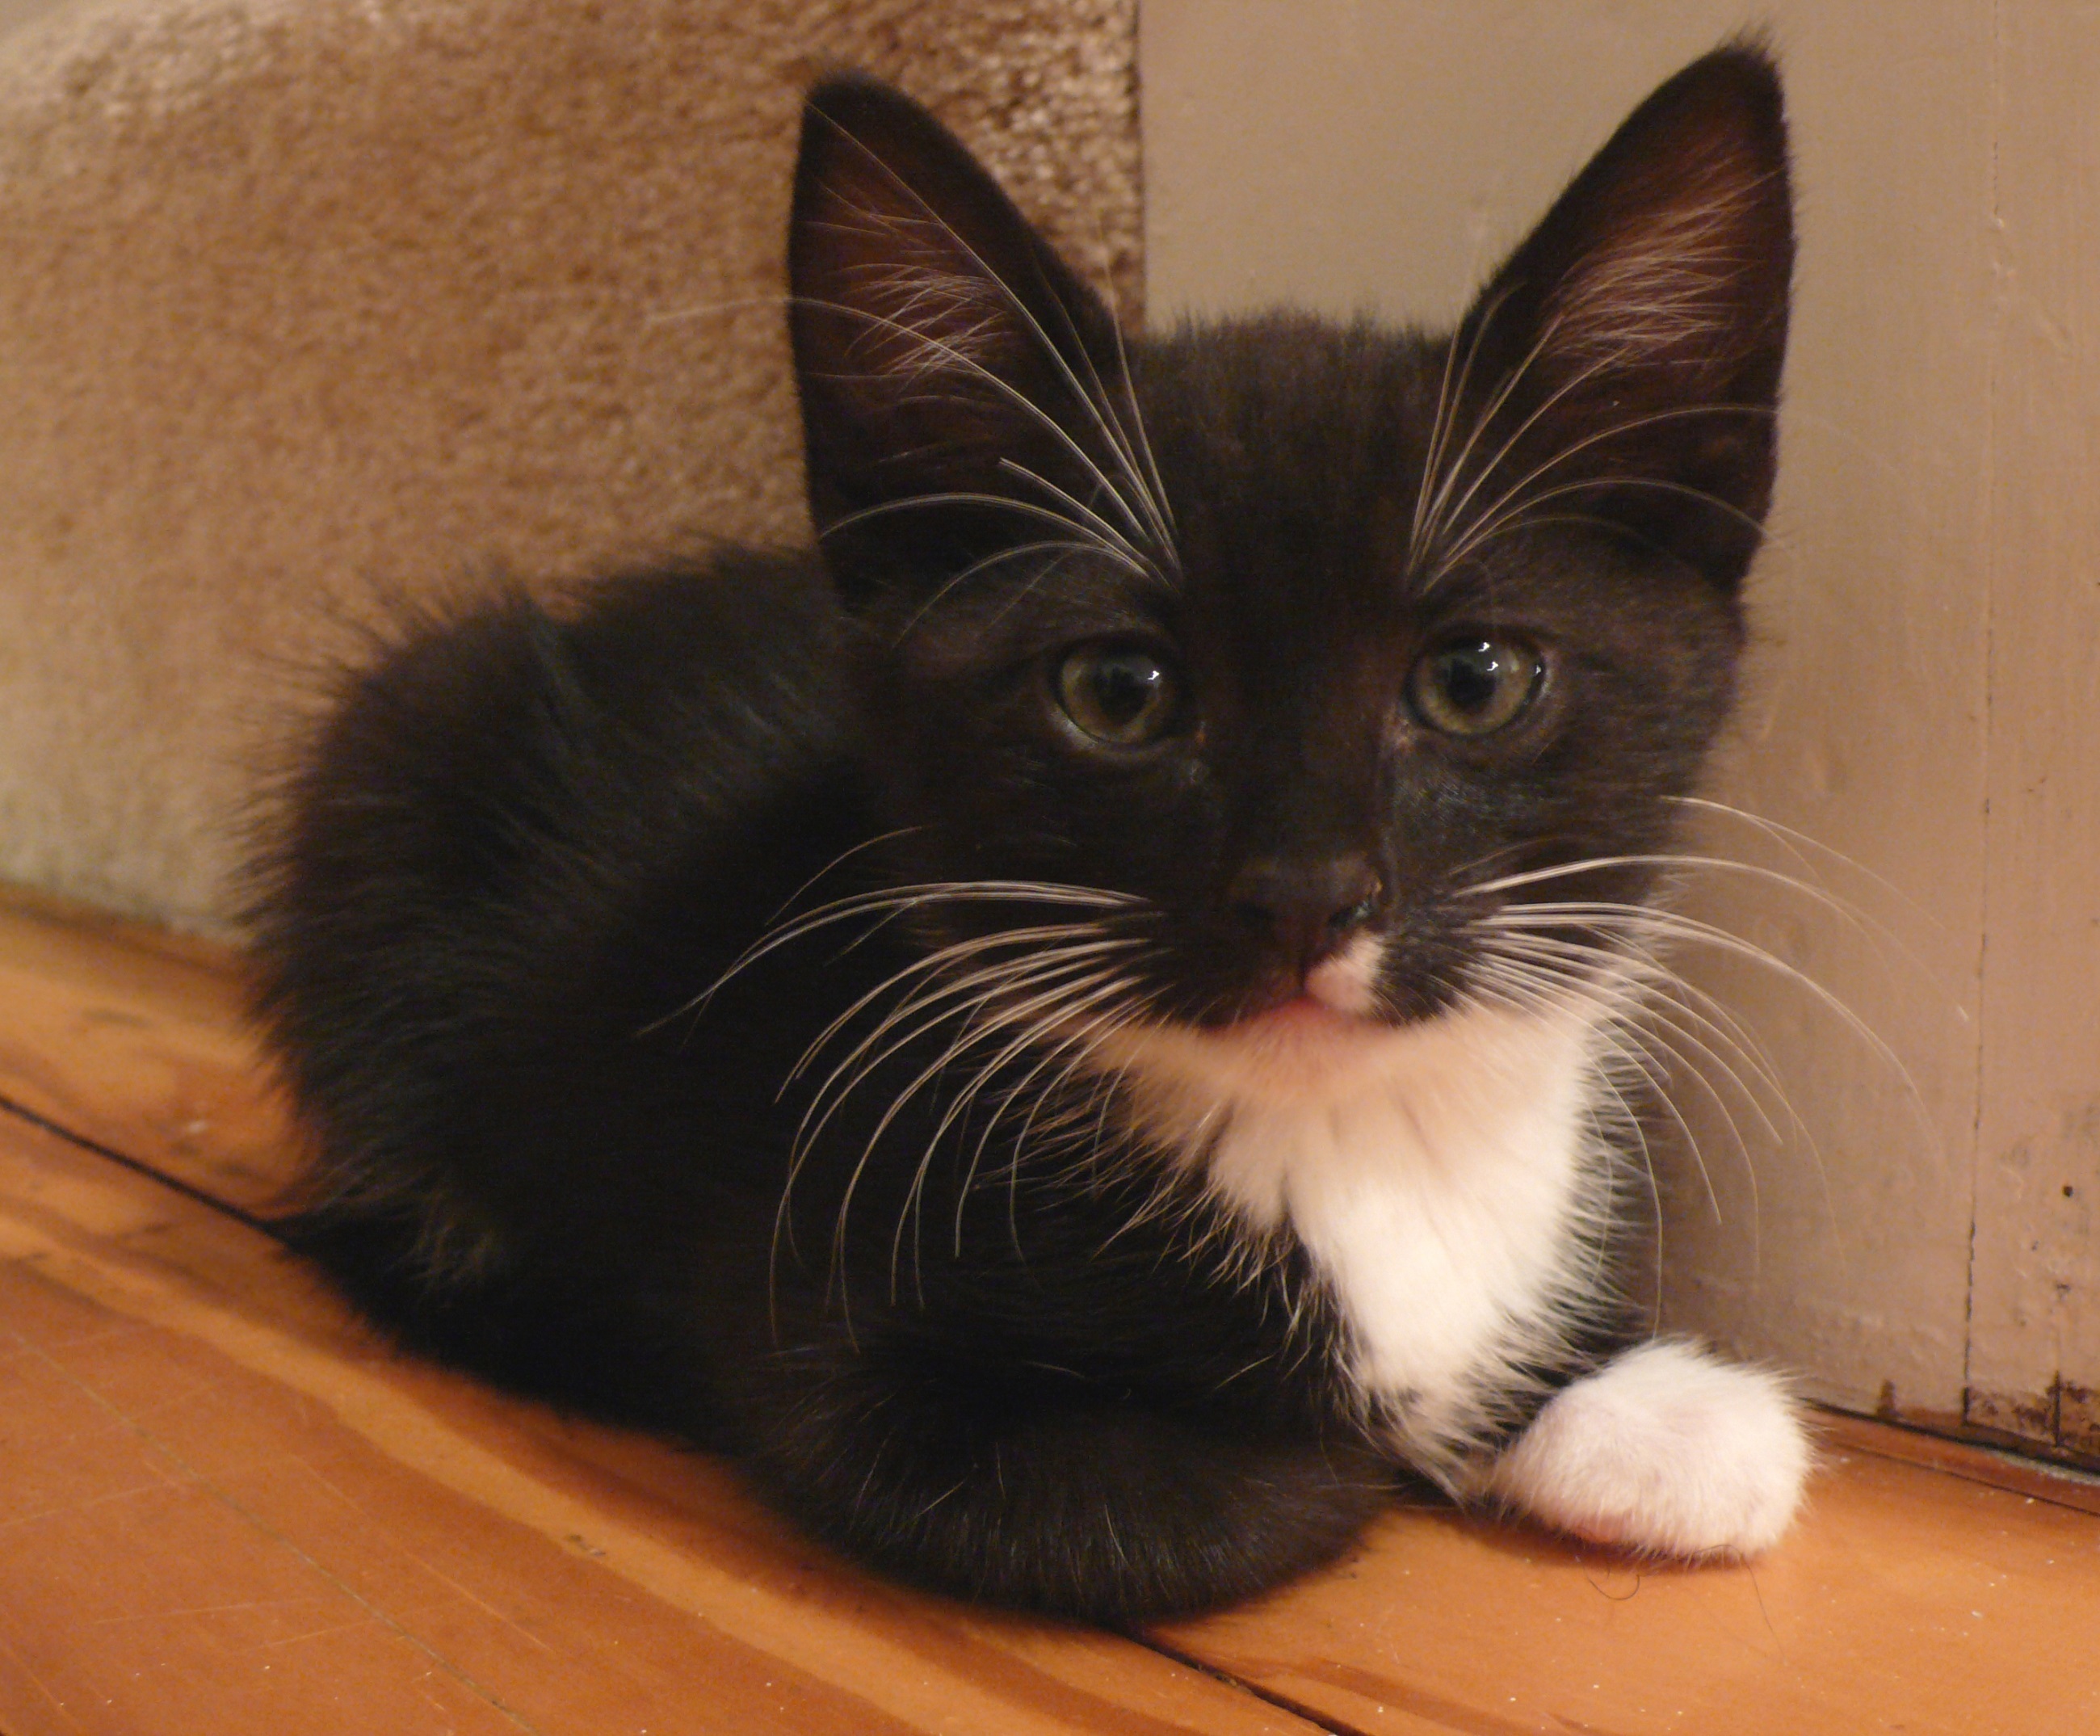
black and white, cute, looking, fur, portrait, kitten, cat, small, feline, mammal, black cat, black, baby, tuxedo, face, whiskers, kitty, laying down, vertebrate, domestic, resting, adorable, small to medium sized cats, cat like mammal, carnivoran, domestic short haired cat